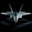
Label: airplane